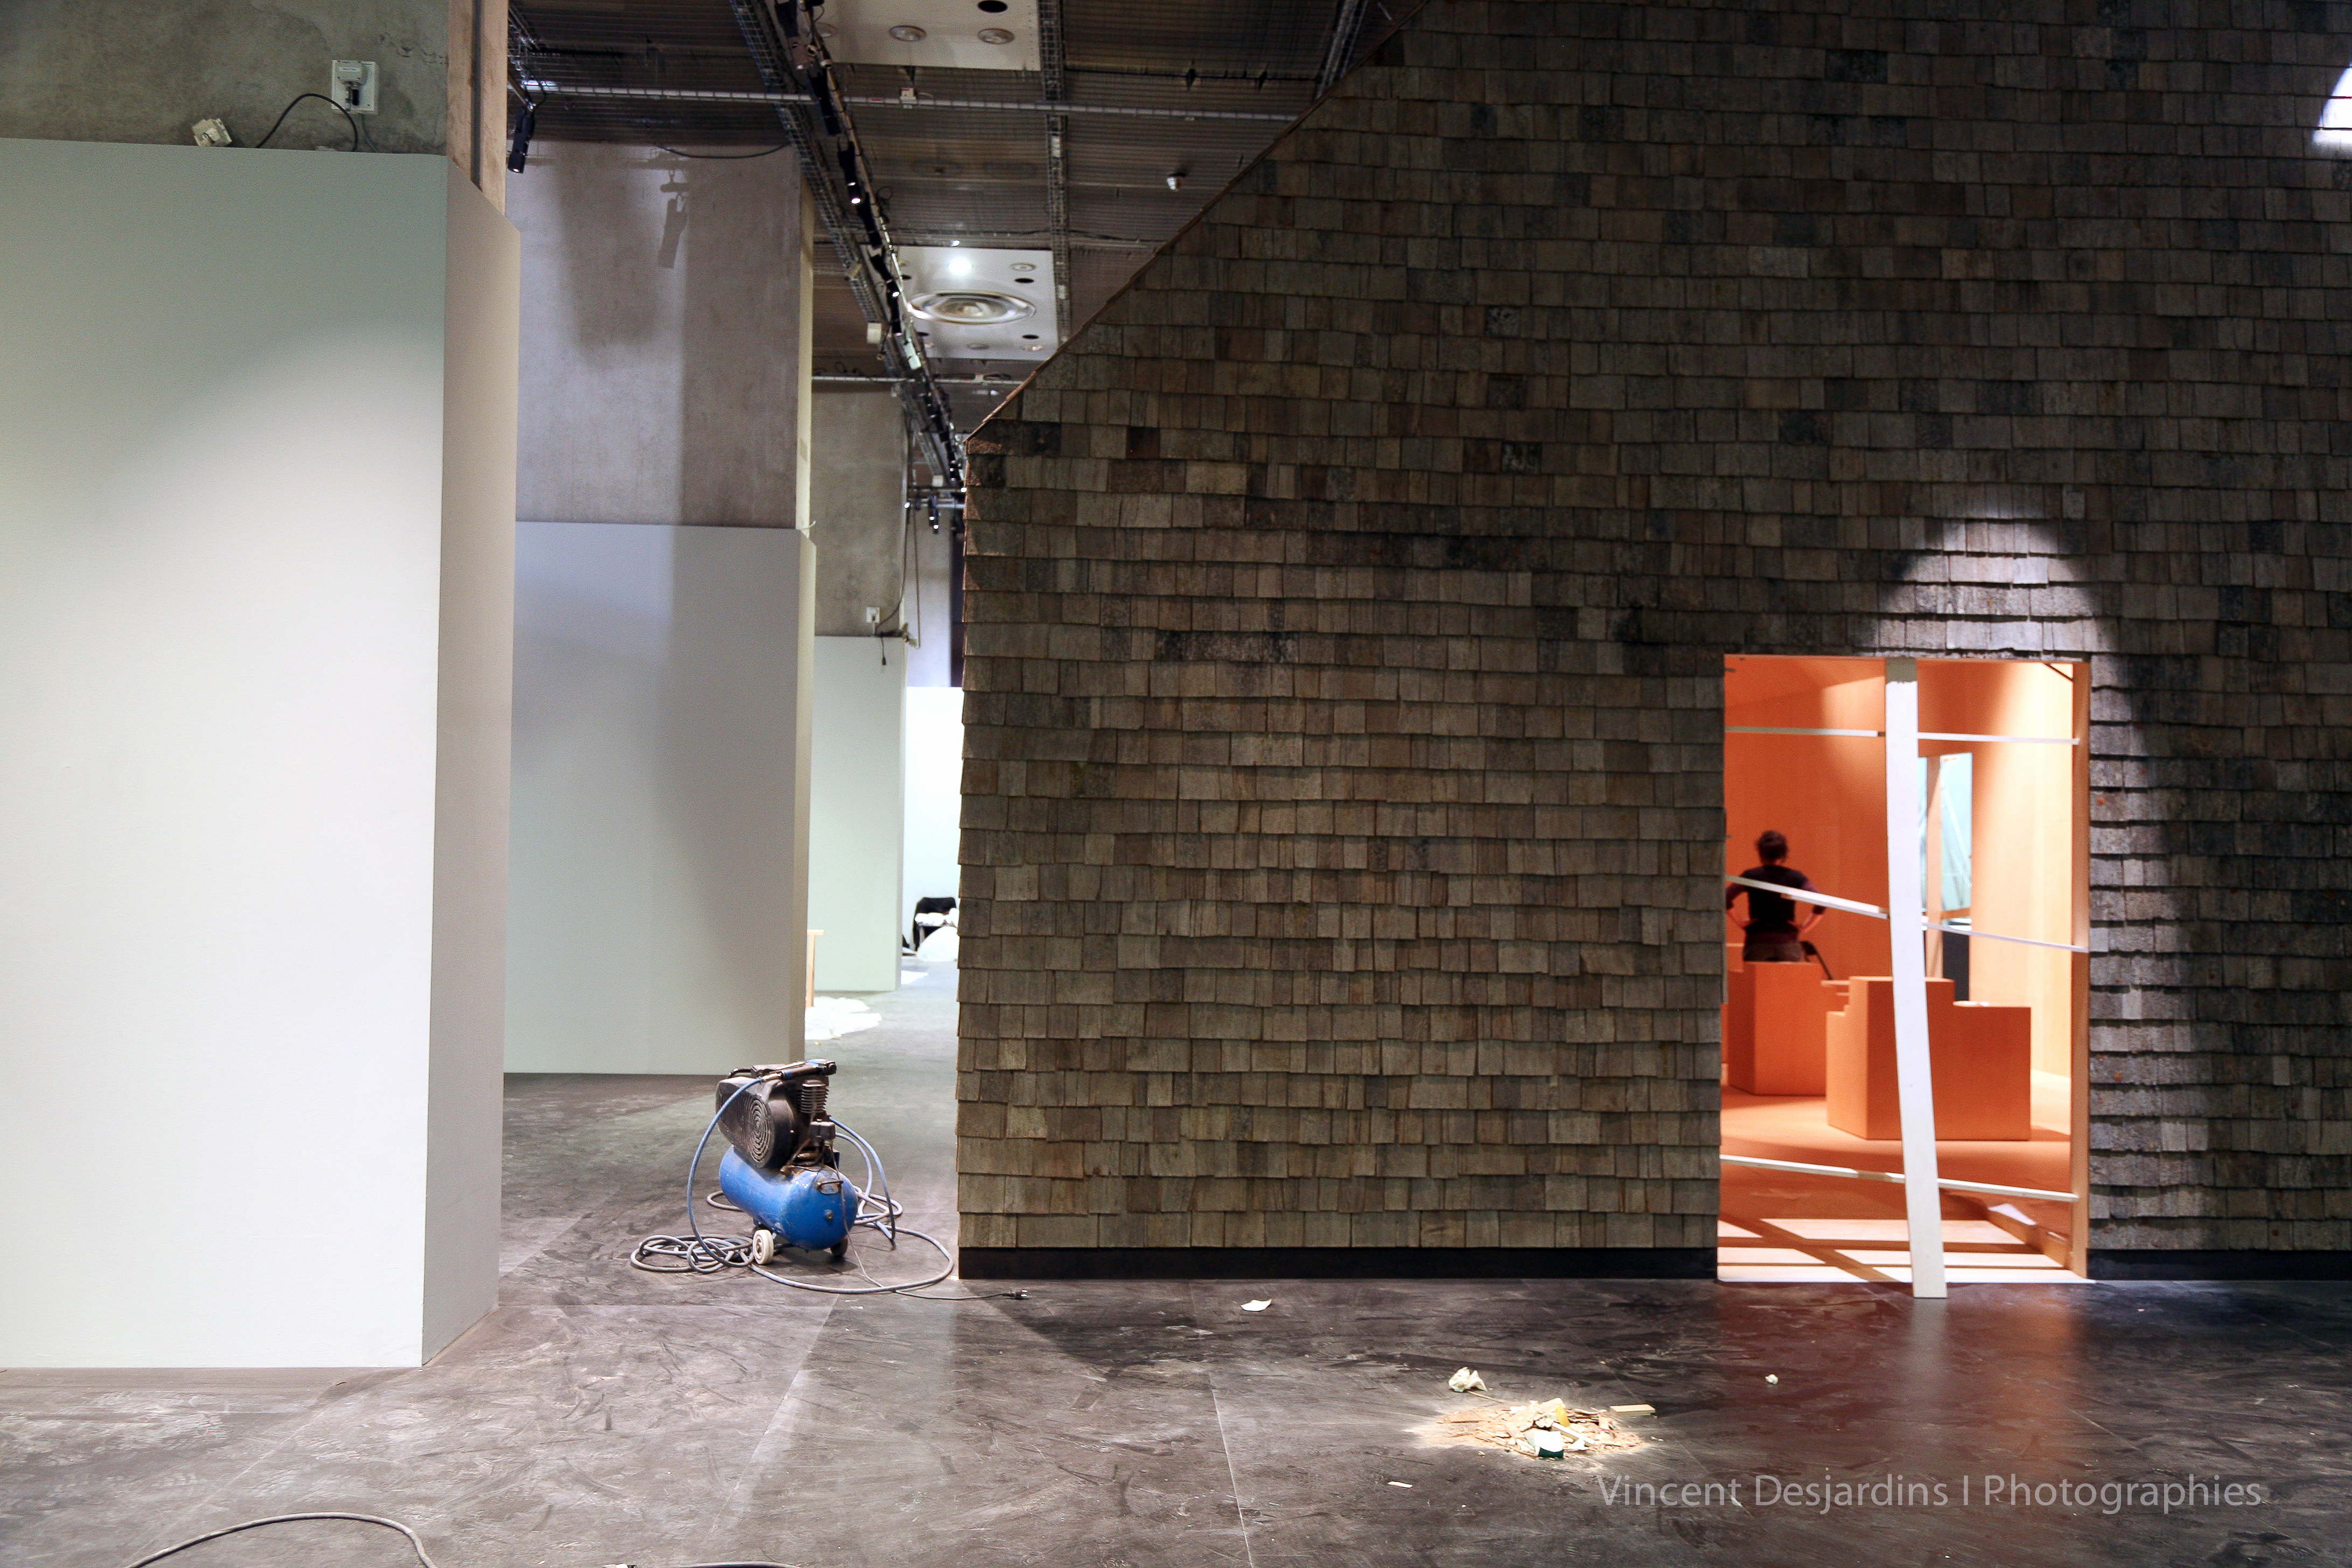
wood, house, floor, paris, home, wall, hall, interior design, exposition, bnf, tourist attraction, exhibition, richardprince, biblioth quenationaledefrance, flooring